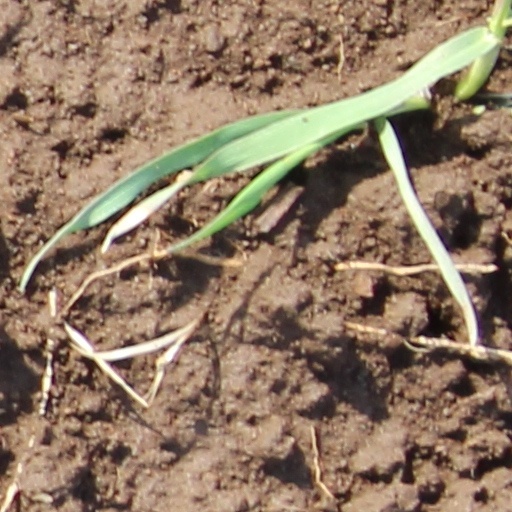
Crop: wheat